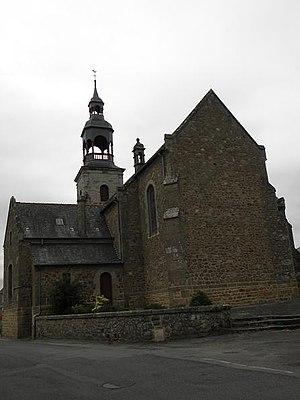
Chevet de l'église de la Selle en Coglès (35)